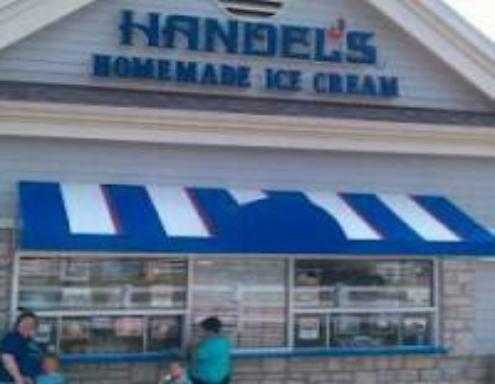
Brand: Handel's Homemade Ice Cream & Yogurt
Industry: Food